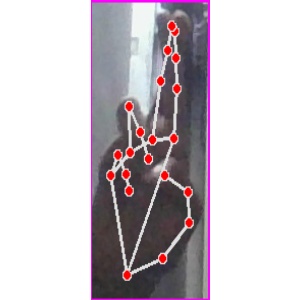
अक्षर: र